Federal Constabulary

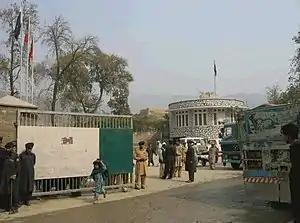
Kurta wearing soldiers of the former Frontier Constabulary at the Torkham border crossing gate, circa 1st March 2004.

The Frontier Constabulary accomplished its basic function by dividing the area of responsibility into the Frontier Constabulary districts which in turn had an intricate network of Forts, Posts and Pickets located strategically along the tribal settled border. With the passage of time, and additional duties assigned to the Frontier Constabulary, the geographical area covered by the Frontier Constabulary was also increased. Until 2025 there were 17 Frontier Constabulary districts stretching from Gilgit in the extreme north to Karachi in the extreme South of the country. Thus, until 2025, in all the provinces of Pakistan, except Punjab, the Frontier Constabulary was performing duties. However, various Frontier Constabulary platoons had also been deployed in Punjab for the security of sensitive installations and VVIPs.